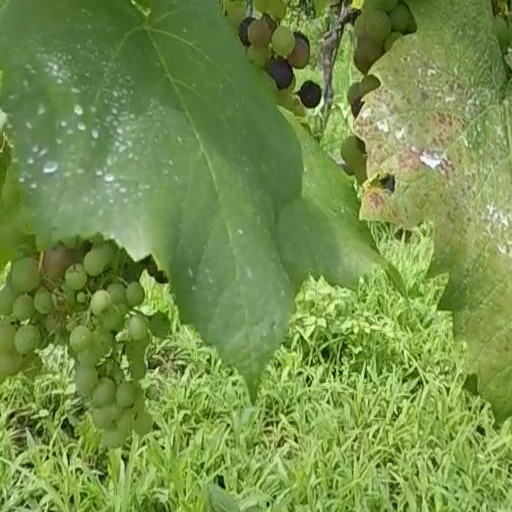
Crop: grape